Laurence Manning

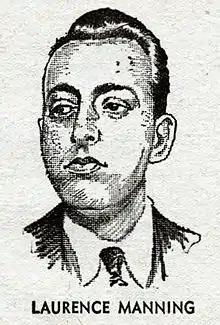
Laurence Manning c.1932

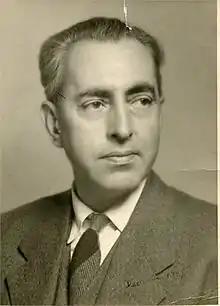
Laurence Manning, December, 1951

Top (l-r): Laurence, age 17; father Dr. James W.; brother Frederick Charles.